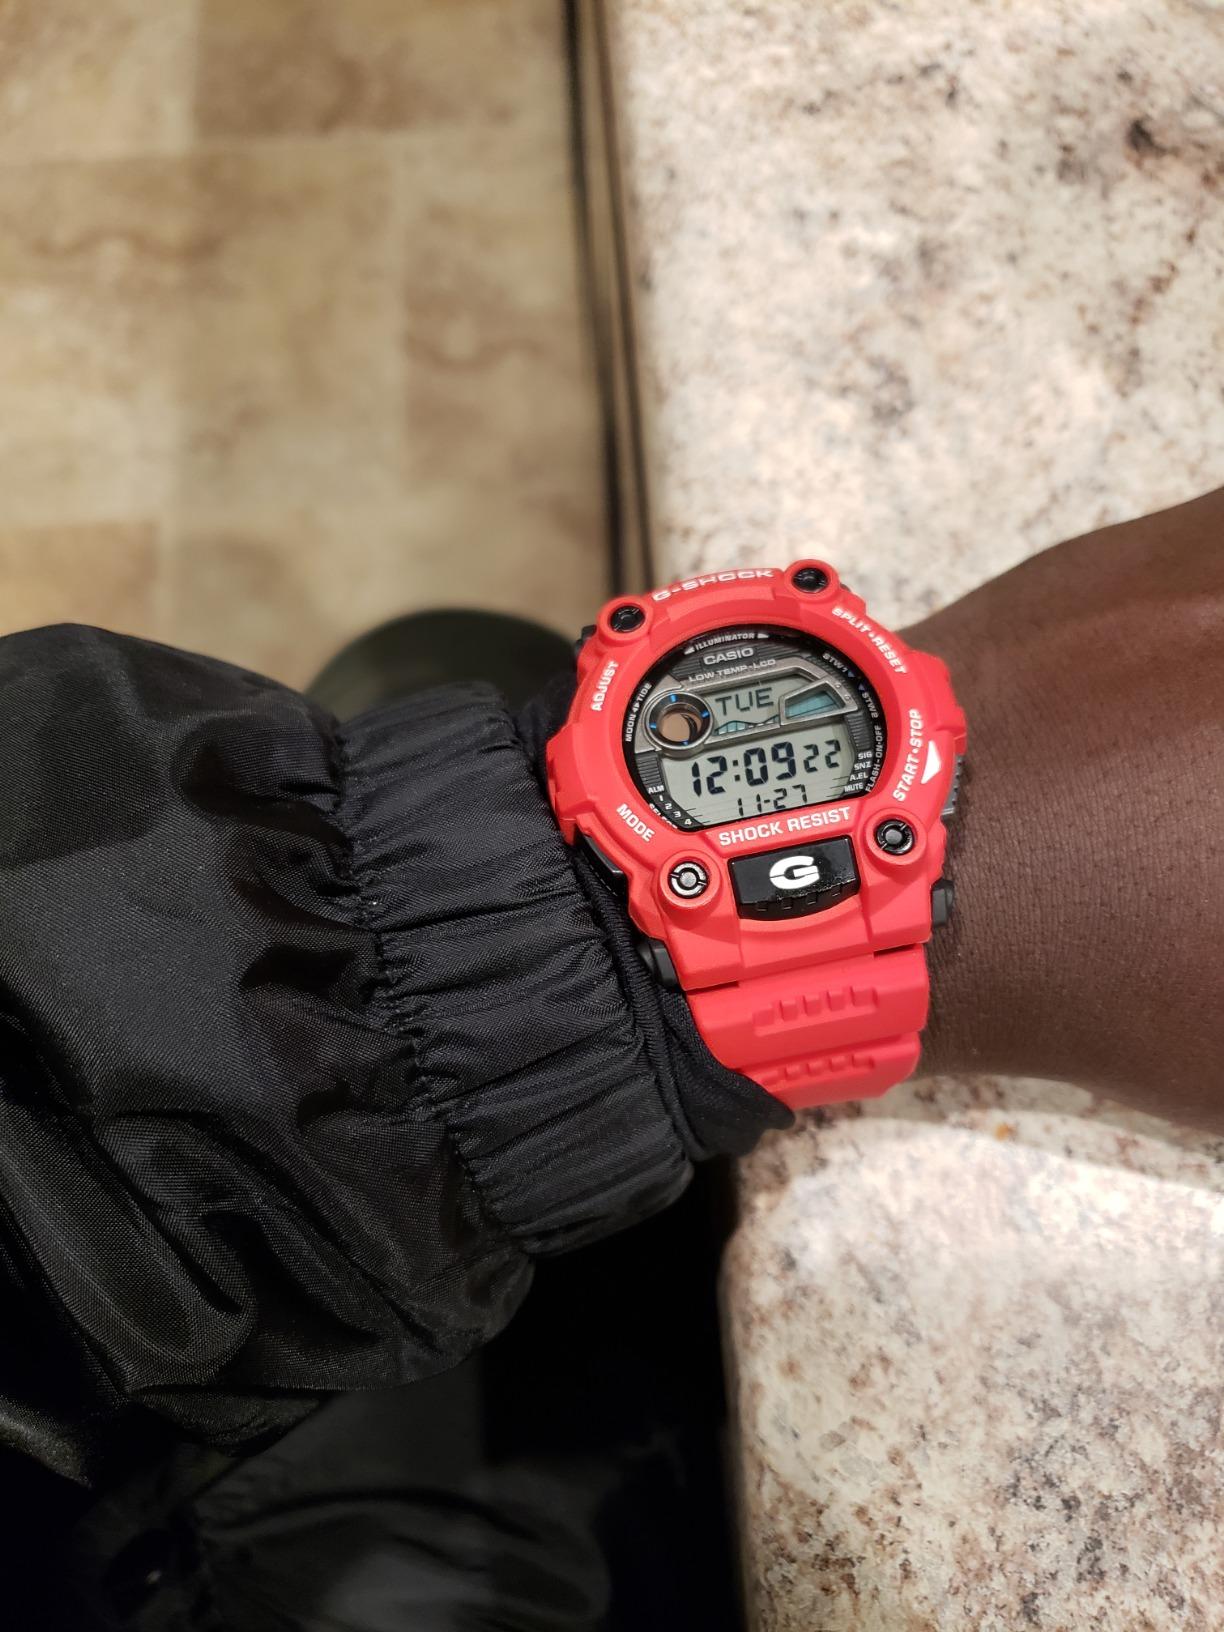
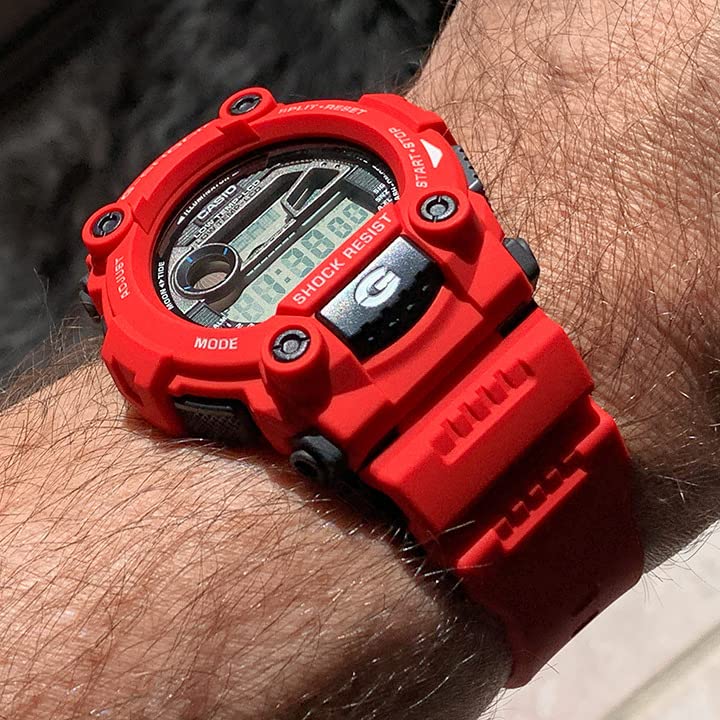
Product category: accessories_watch
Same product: yes